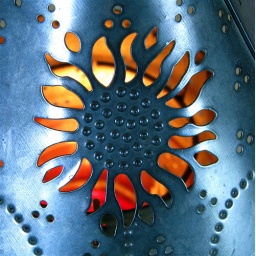
This was a little tin lamp with a candle flickering in the middle...closeup proved to be quite interesting!